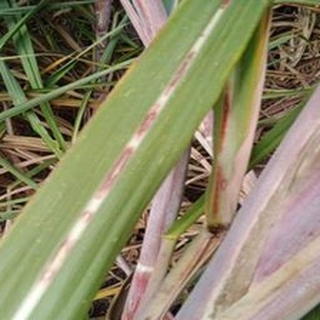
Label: sugarcane_red_rot